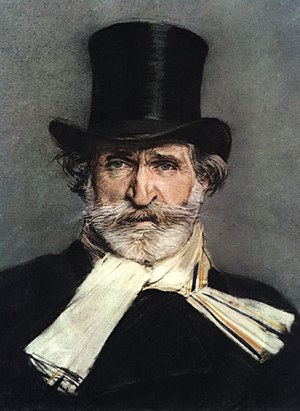
Falstaff
Falstaff er en opera i tre akter af Giuseppe Verdi. Librettoen, der bygger på